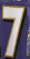
Number: 7